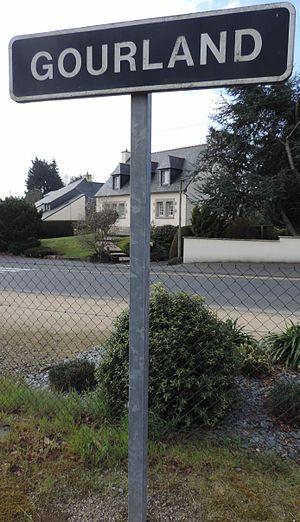
Panneau de la halte de Gourland.
La halte de Gourland est une halte ferroviaire française de la ligne de Guingamp à Paimpol, située sur la commune de Guingamp, dans le département des Côtes-d'Armor en région Bretagne. La halte est située derrière le centre commercial, non loin du passage à niveau, rue de Gourland.